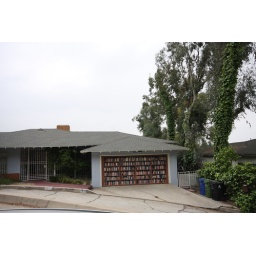
A neat house and garage door in the Hollywood hills.